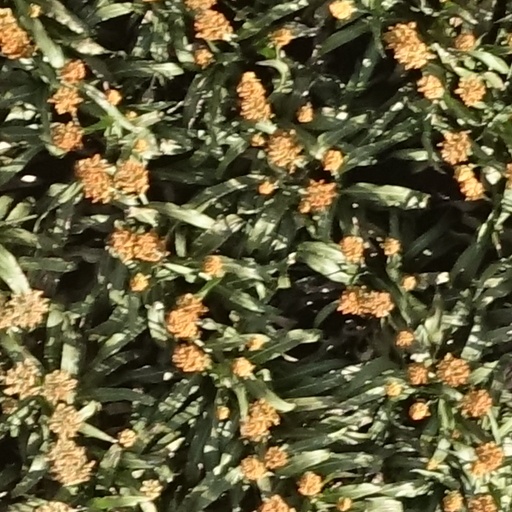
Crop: sorghum